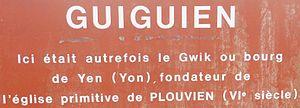
Plouvien
Plouvien [pluvjɛ̃] est une commune du département du Finistère, dans la région Bretagne, en France. Située à seulement 17 km au nord de Brest et à 10 km au sud des plages de la Mer d'Iroise, proche de l'Aber Benoît et peu éloigné de l'Aber-Wrac'h, cette commune possède un emplacement géographique privilégié qui a su attirer de nombreux habitants ces dernières années. Le maire de Plouvien, Christian Calvez a récemment été élu président de la communauté de communes de Plabennec et des Abers. Plouvien bénéficie d'une image écologique vis-à-vis de ses voisins notamment en raison de l'implantation d'une centrale éolienne au nord de la commune. Les habitants de Plouvien sont appelés les Plouviennois.